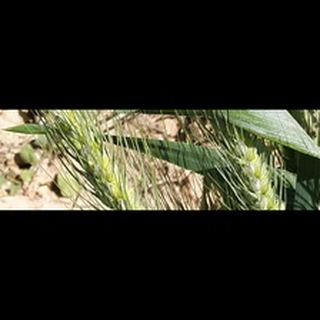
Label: healthy_wheat